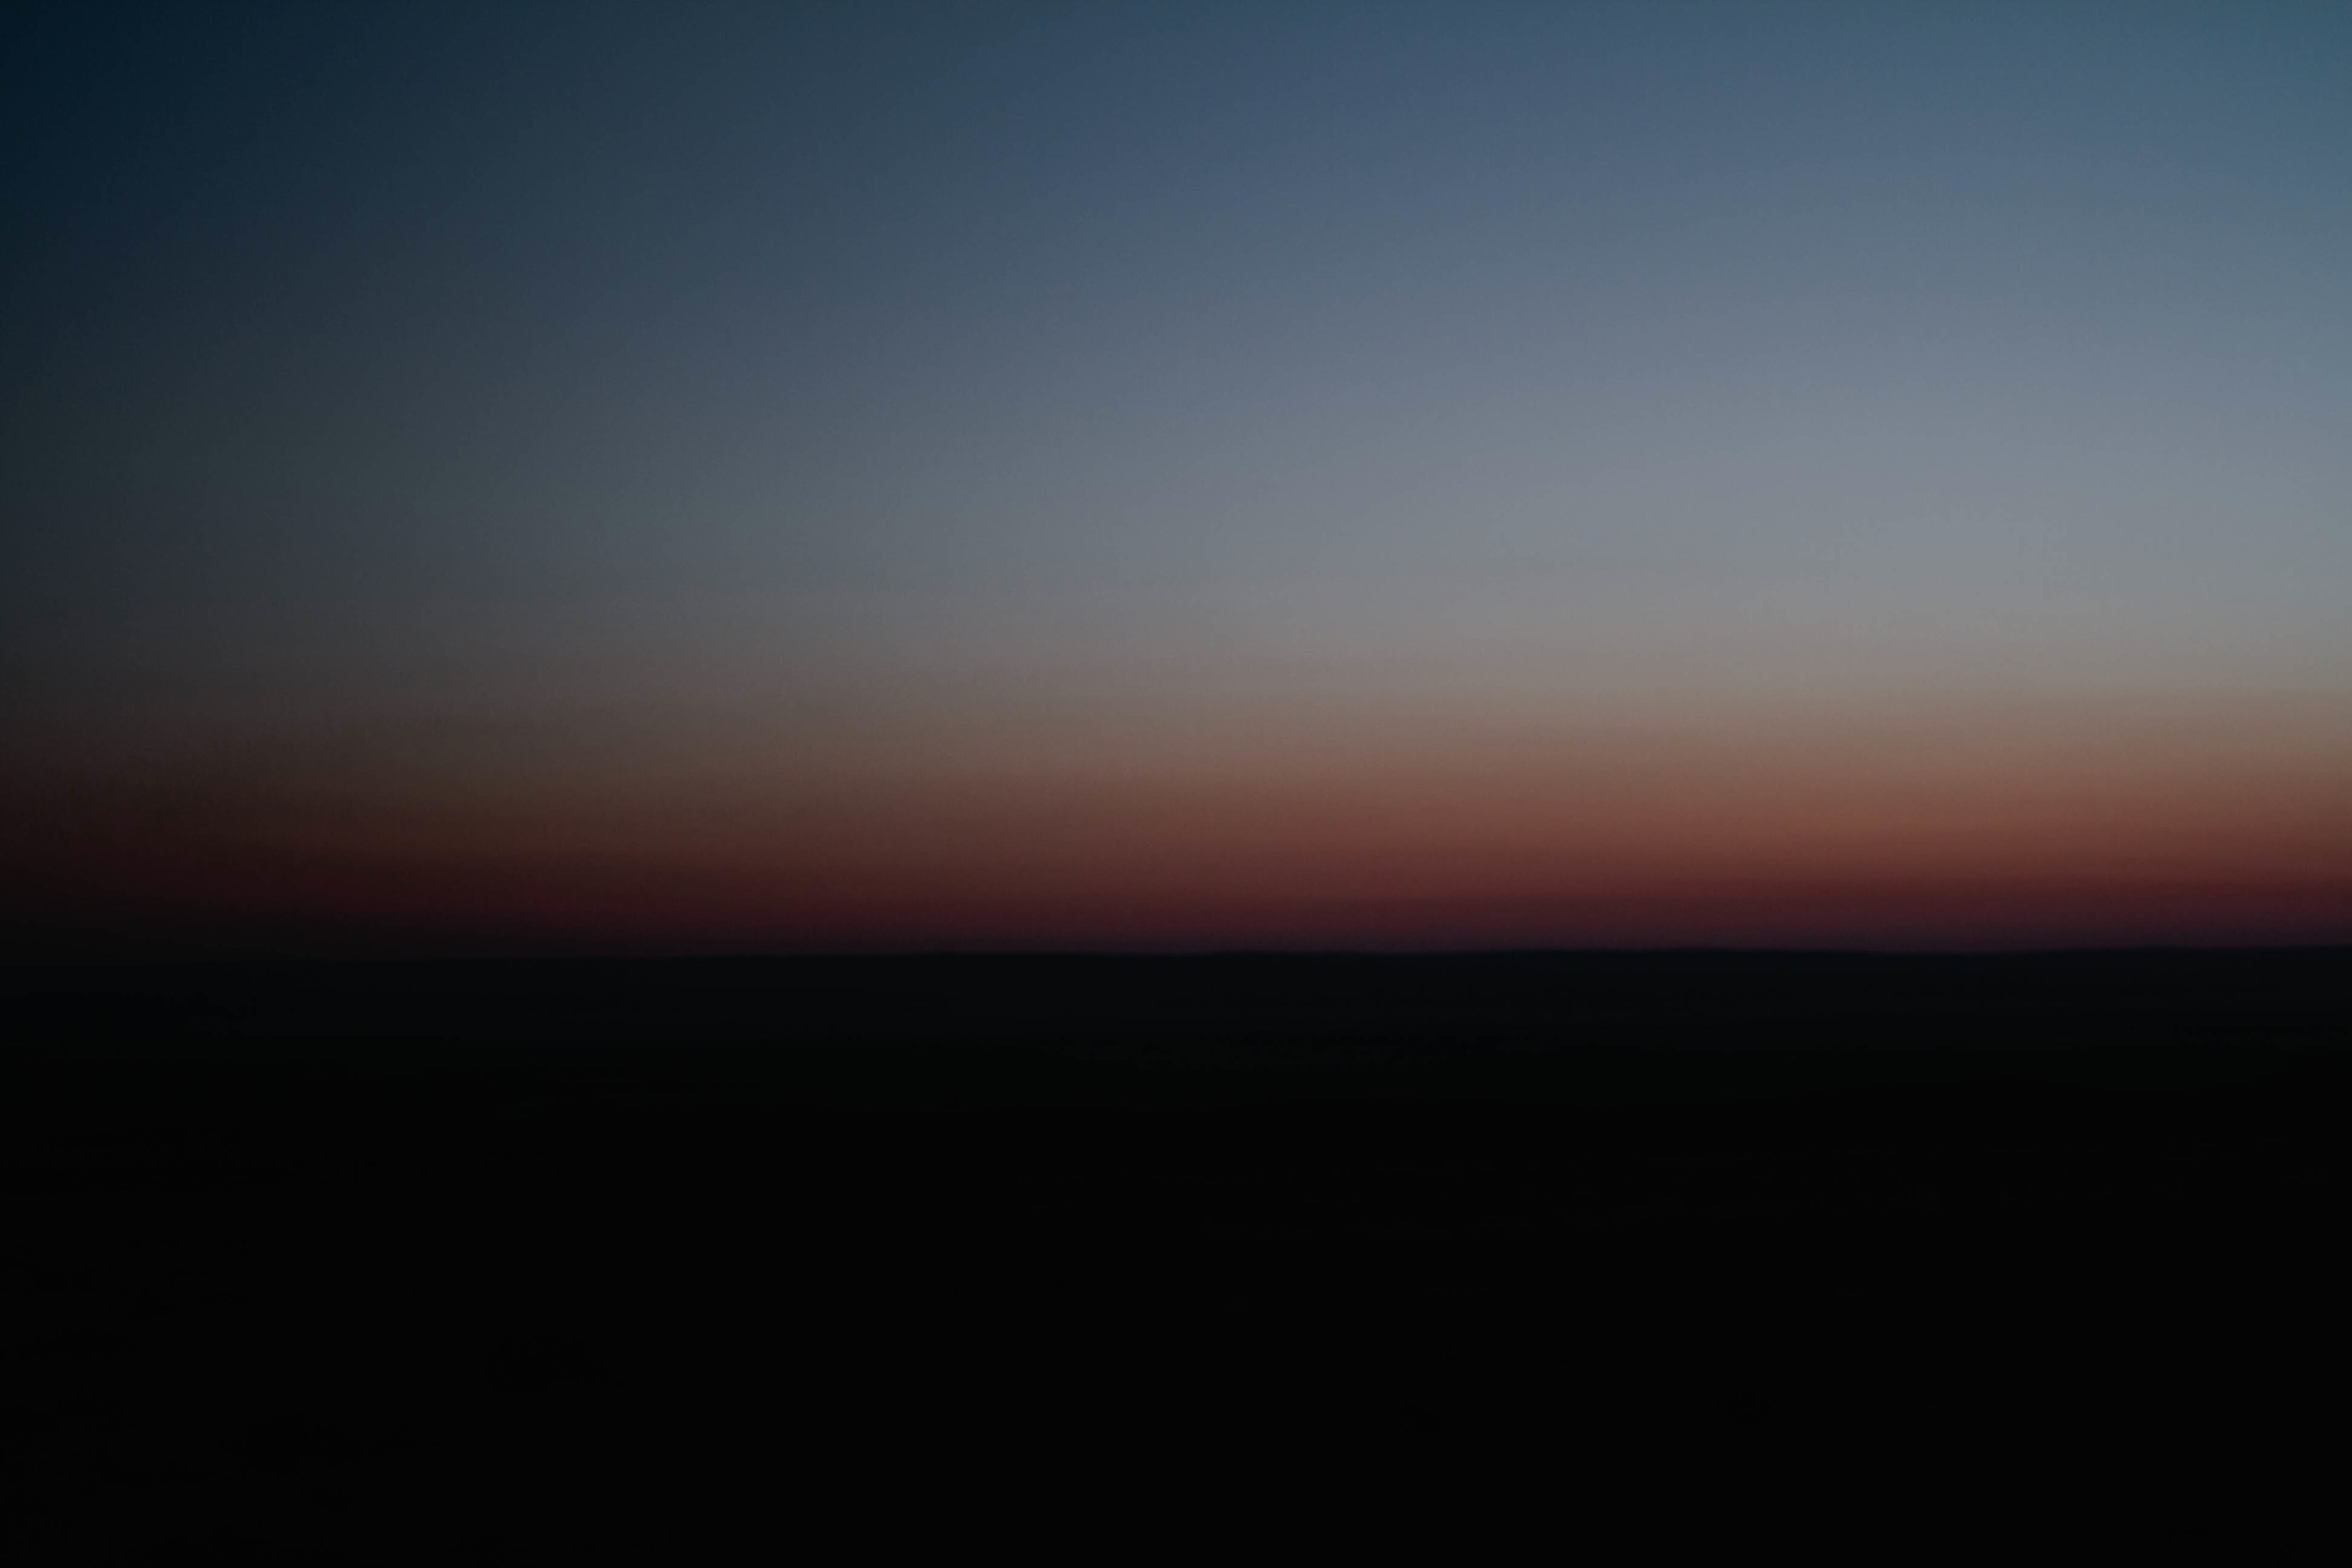
horizon, light, cloud, sky, sunrise, sunset, sunlight, morning, dawn, atmosphere, dark, dusk, clear, twilight, red, haze, darkness, gloomy, afterglow, atmospheric phenomenon, atmosphere of earth